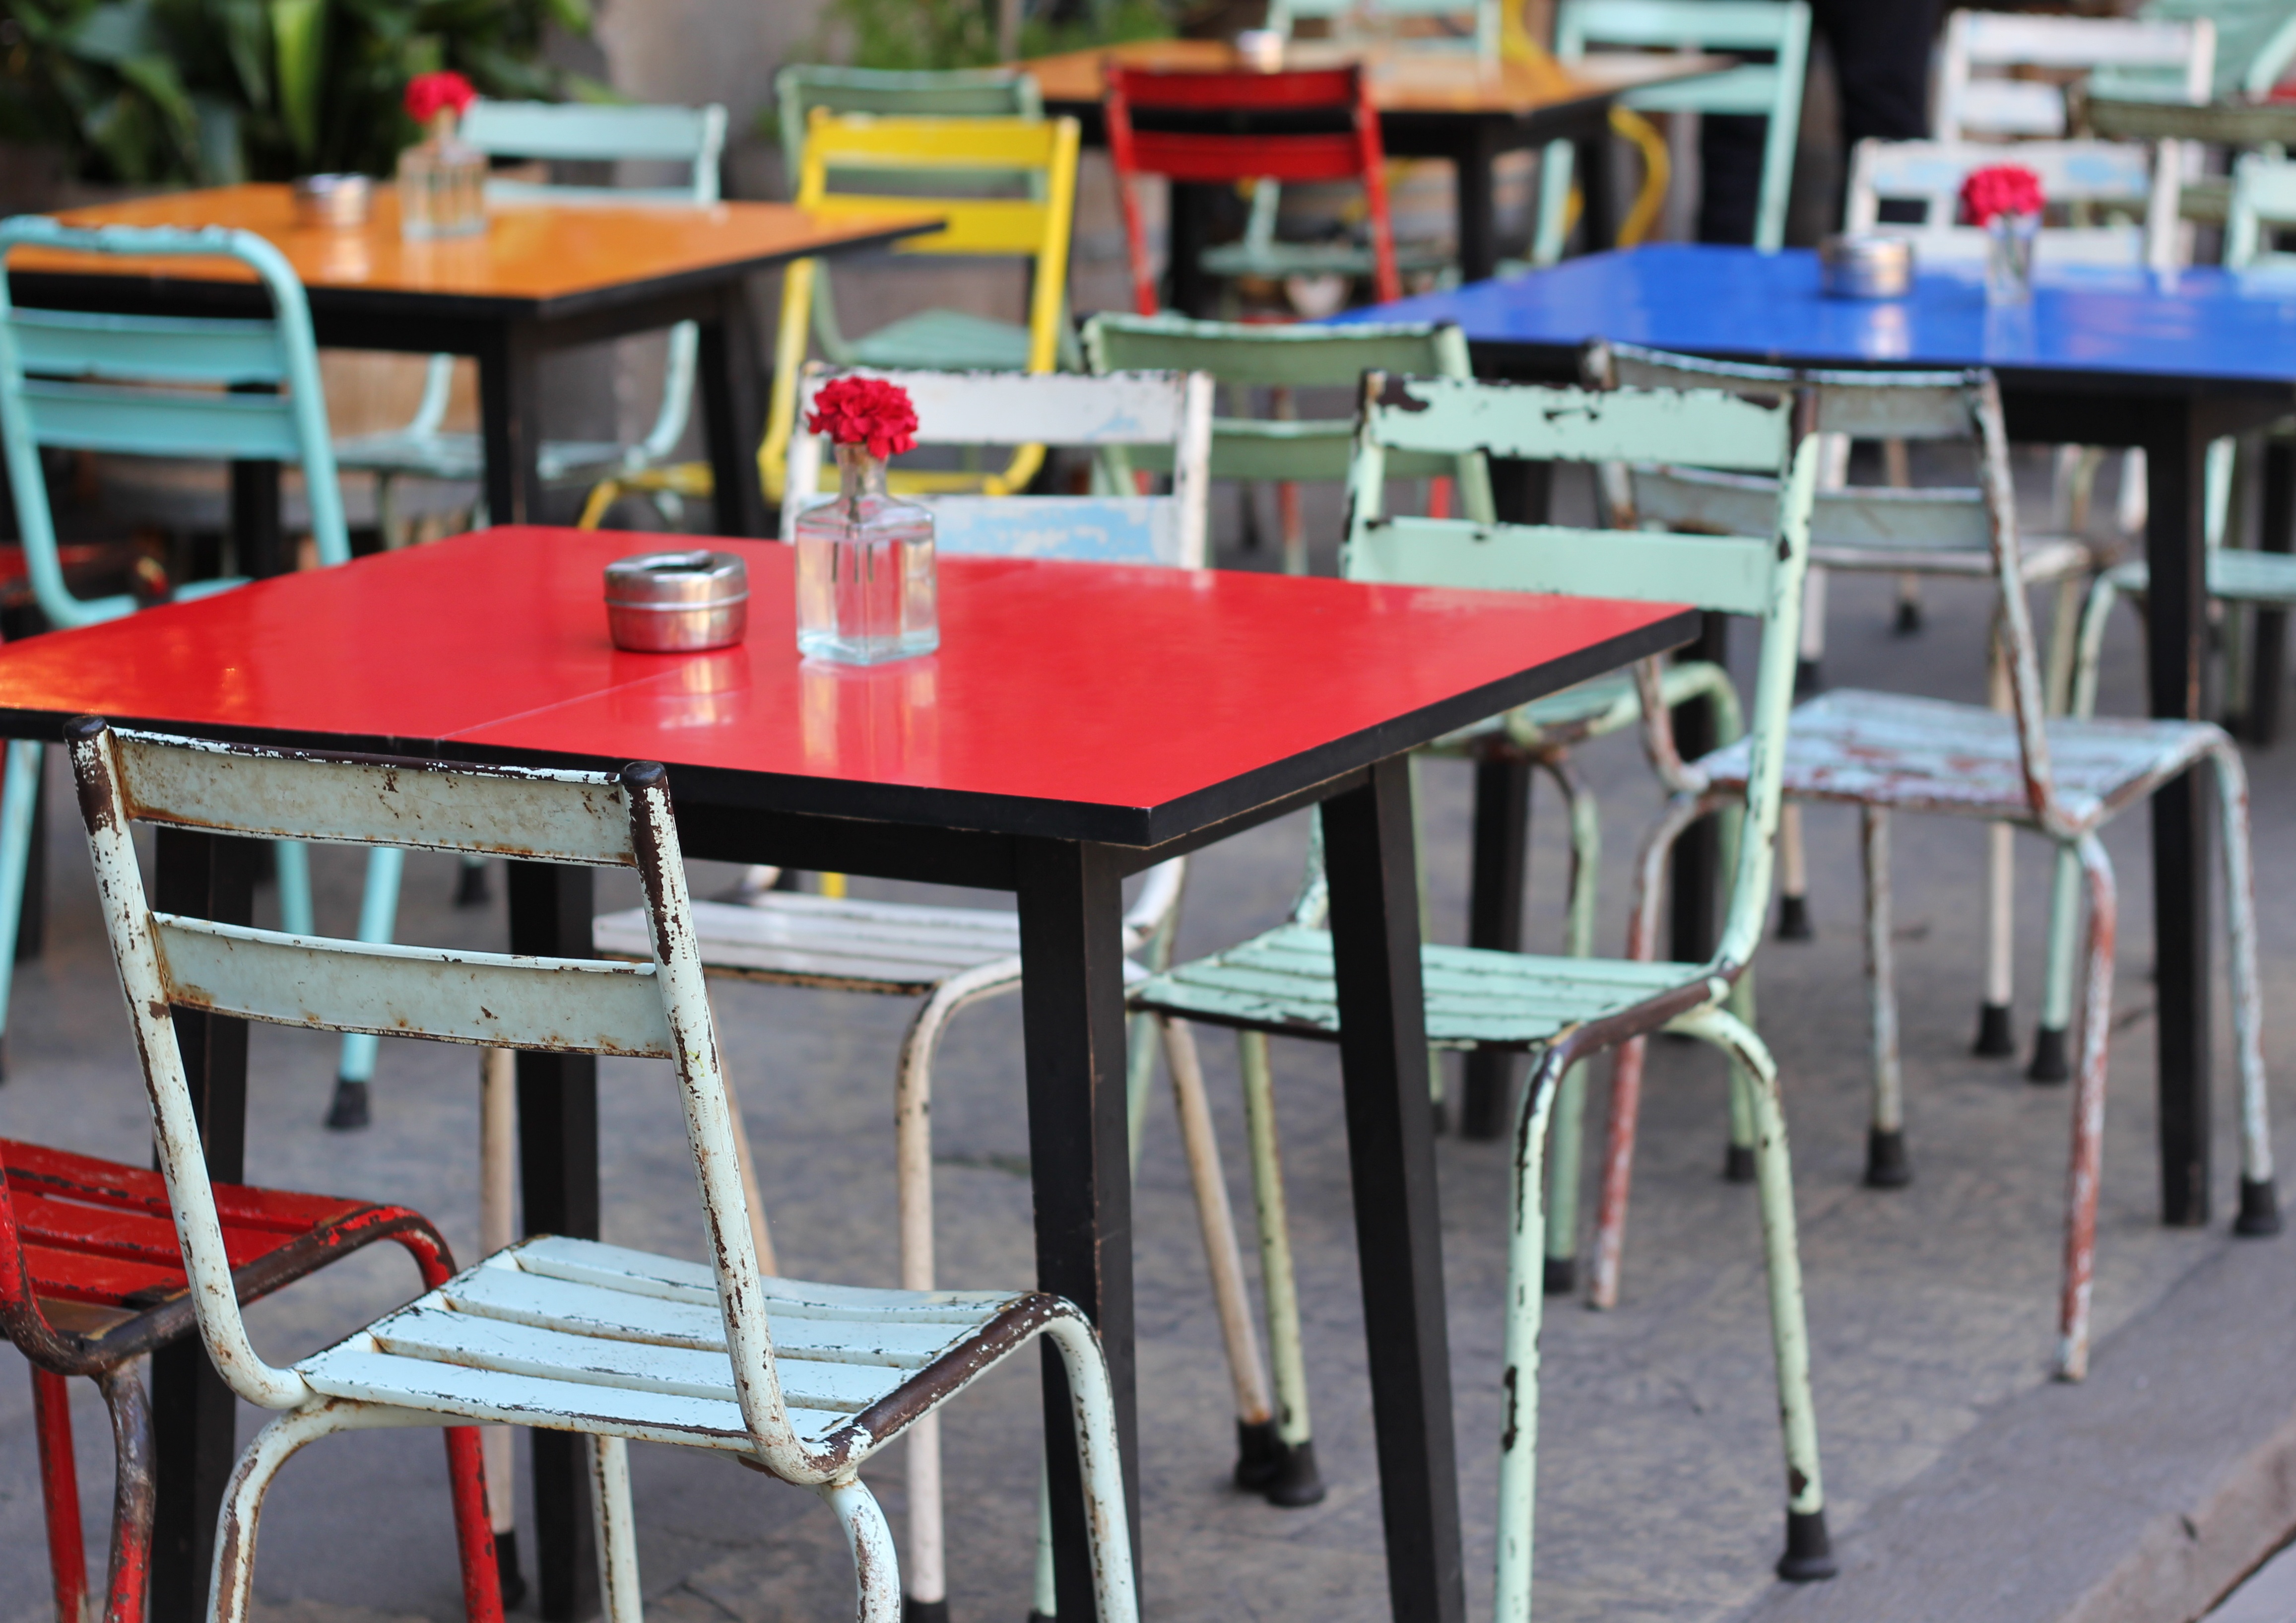
table, cafe, coffee, white, restaurant, furniture, room, decor, modern, classroom, colour, chairs, dining, dining table